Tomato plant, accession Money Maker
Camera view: tilt-top (135 deg); turntable rotation: 120 degrees
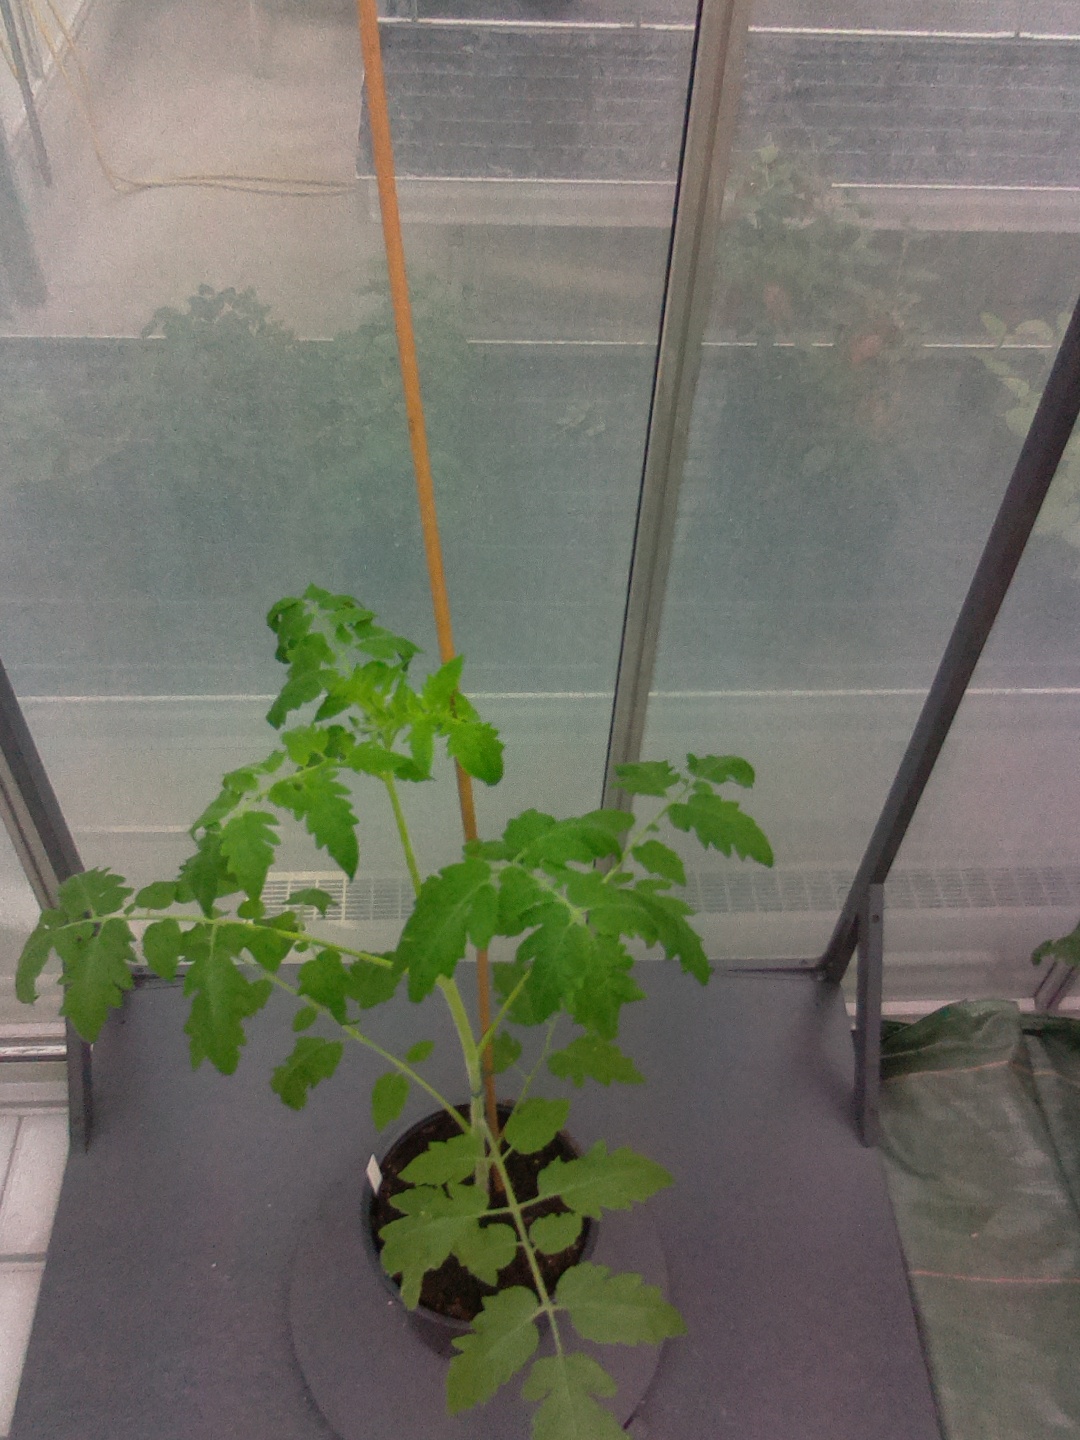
BBCH growth stage 15: 10 of true leaves visible